Meghan McCain

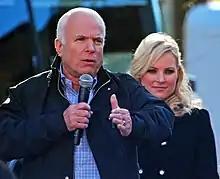
McCain campaigning with her father in 2008

McCain launched a blog entitled "McCain Blogette" in 2007, documenting her father's presidential campaign as well as musing about fashion, music, and pop culture. On June 12, 2008, McCain wrote on her blog that she had changed her party registration to Republican. She said she did so "as a symbol of my commitment to my dad and to represent the faith I have in his ability to be an effective leader for our country and to grow and strengthen the Republican party when he is elected president of the United States." In her book "Dirty Sexy Politics", McCain states that she nearly overdosed on Xanax on Election Day. In 2008, she published a book entitled "My Dad, John McCain".